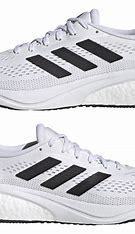
Brand: Adidas
Model: Supernova